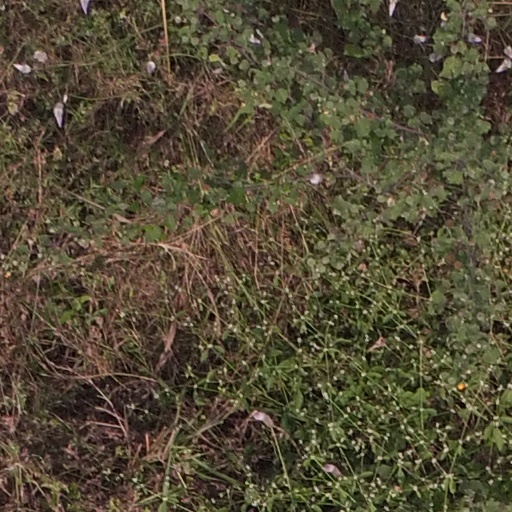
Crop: maize; corn